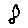
Label: 8